Baandhon

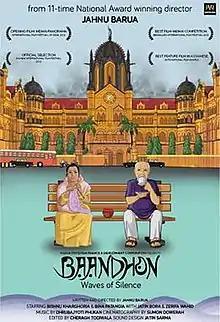
The PVR release poster of Baandhon

Baandhon is a 2012 Assamese language drama film, starring Bishnu Kharghoria and Bina Patangia in the lead roles. The film was directed by Jahnu Barua and produced by Assam State Film (Finance & Development) Corporation Limited. The film was initially released on 26 October 2012 in the state of Assam and later on 5 July 2013 in selected PVR theaters across rest of India.